Hiroshima

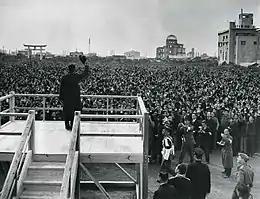
Emperor Hirohito visiting Hiroshima in 1947, where he held a speech encouraging the city's citizens in the aftermath of the war. The domed Hiroshima Peace Memorial can be seen in the background.

On September 17, 1945, Hiroshima was struck by the Makurazaki Typhoon (Typhoon Ida). Hiroshima Prefecture suffered more than 3,000 deaths and injuries, about half the national total. More than half the bridges in the city were destroyed, along with heavy damage to roads and railroads, further devastating the city.